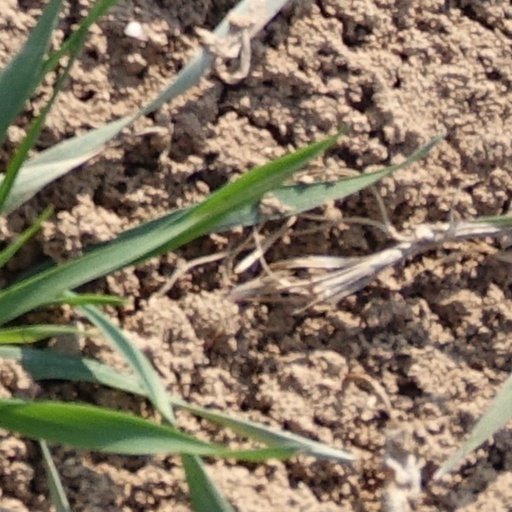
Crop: wheat